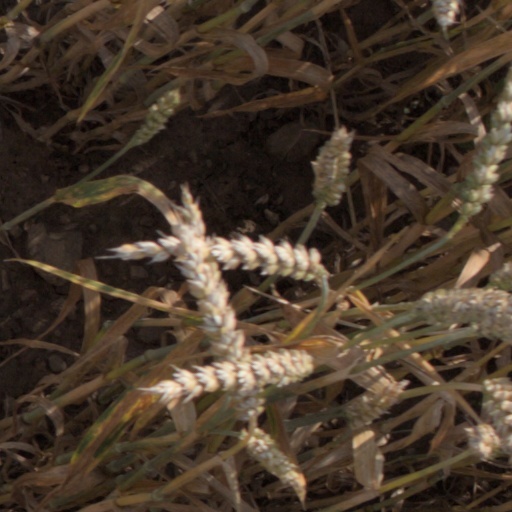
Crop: wheat